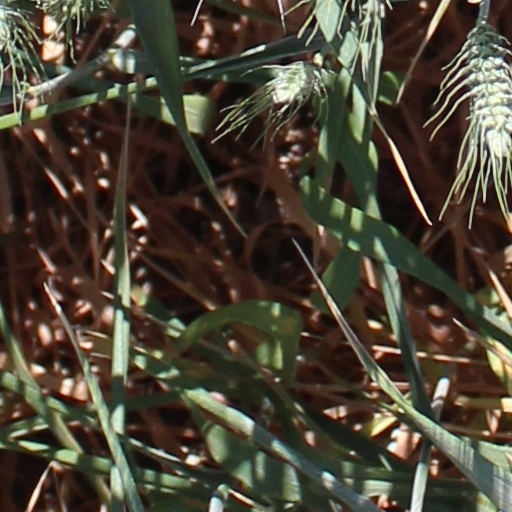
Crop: wheat